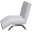
Label: couch